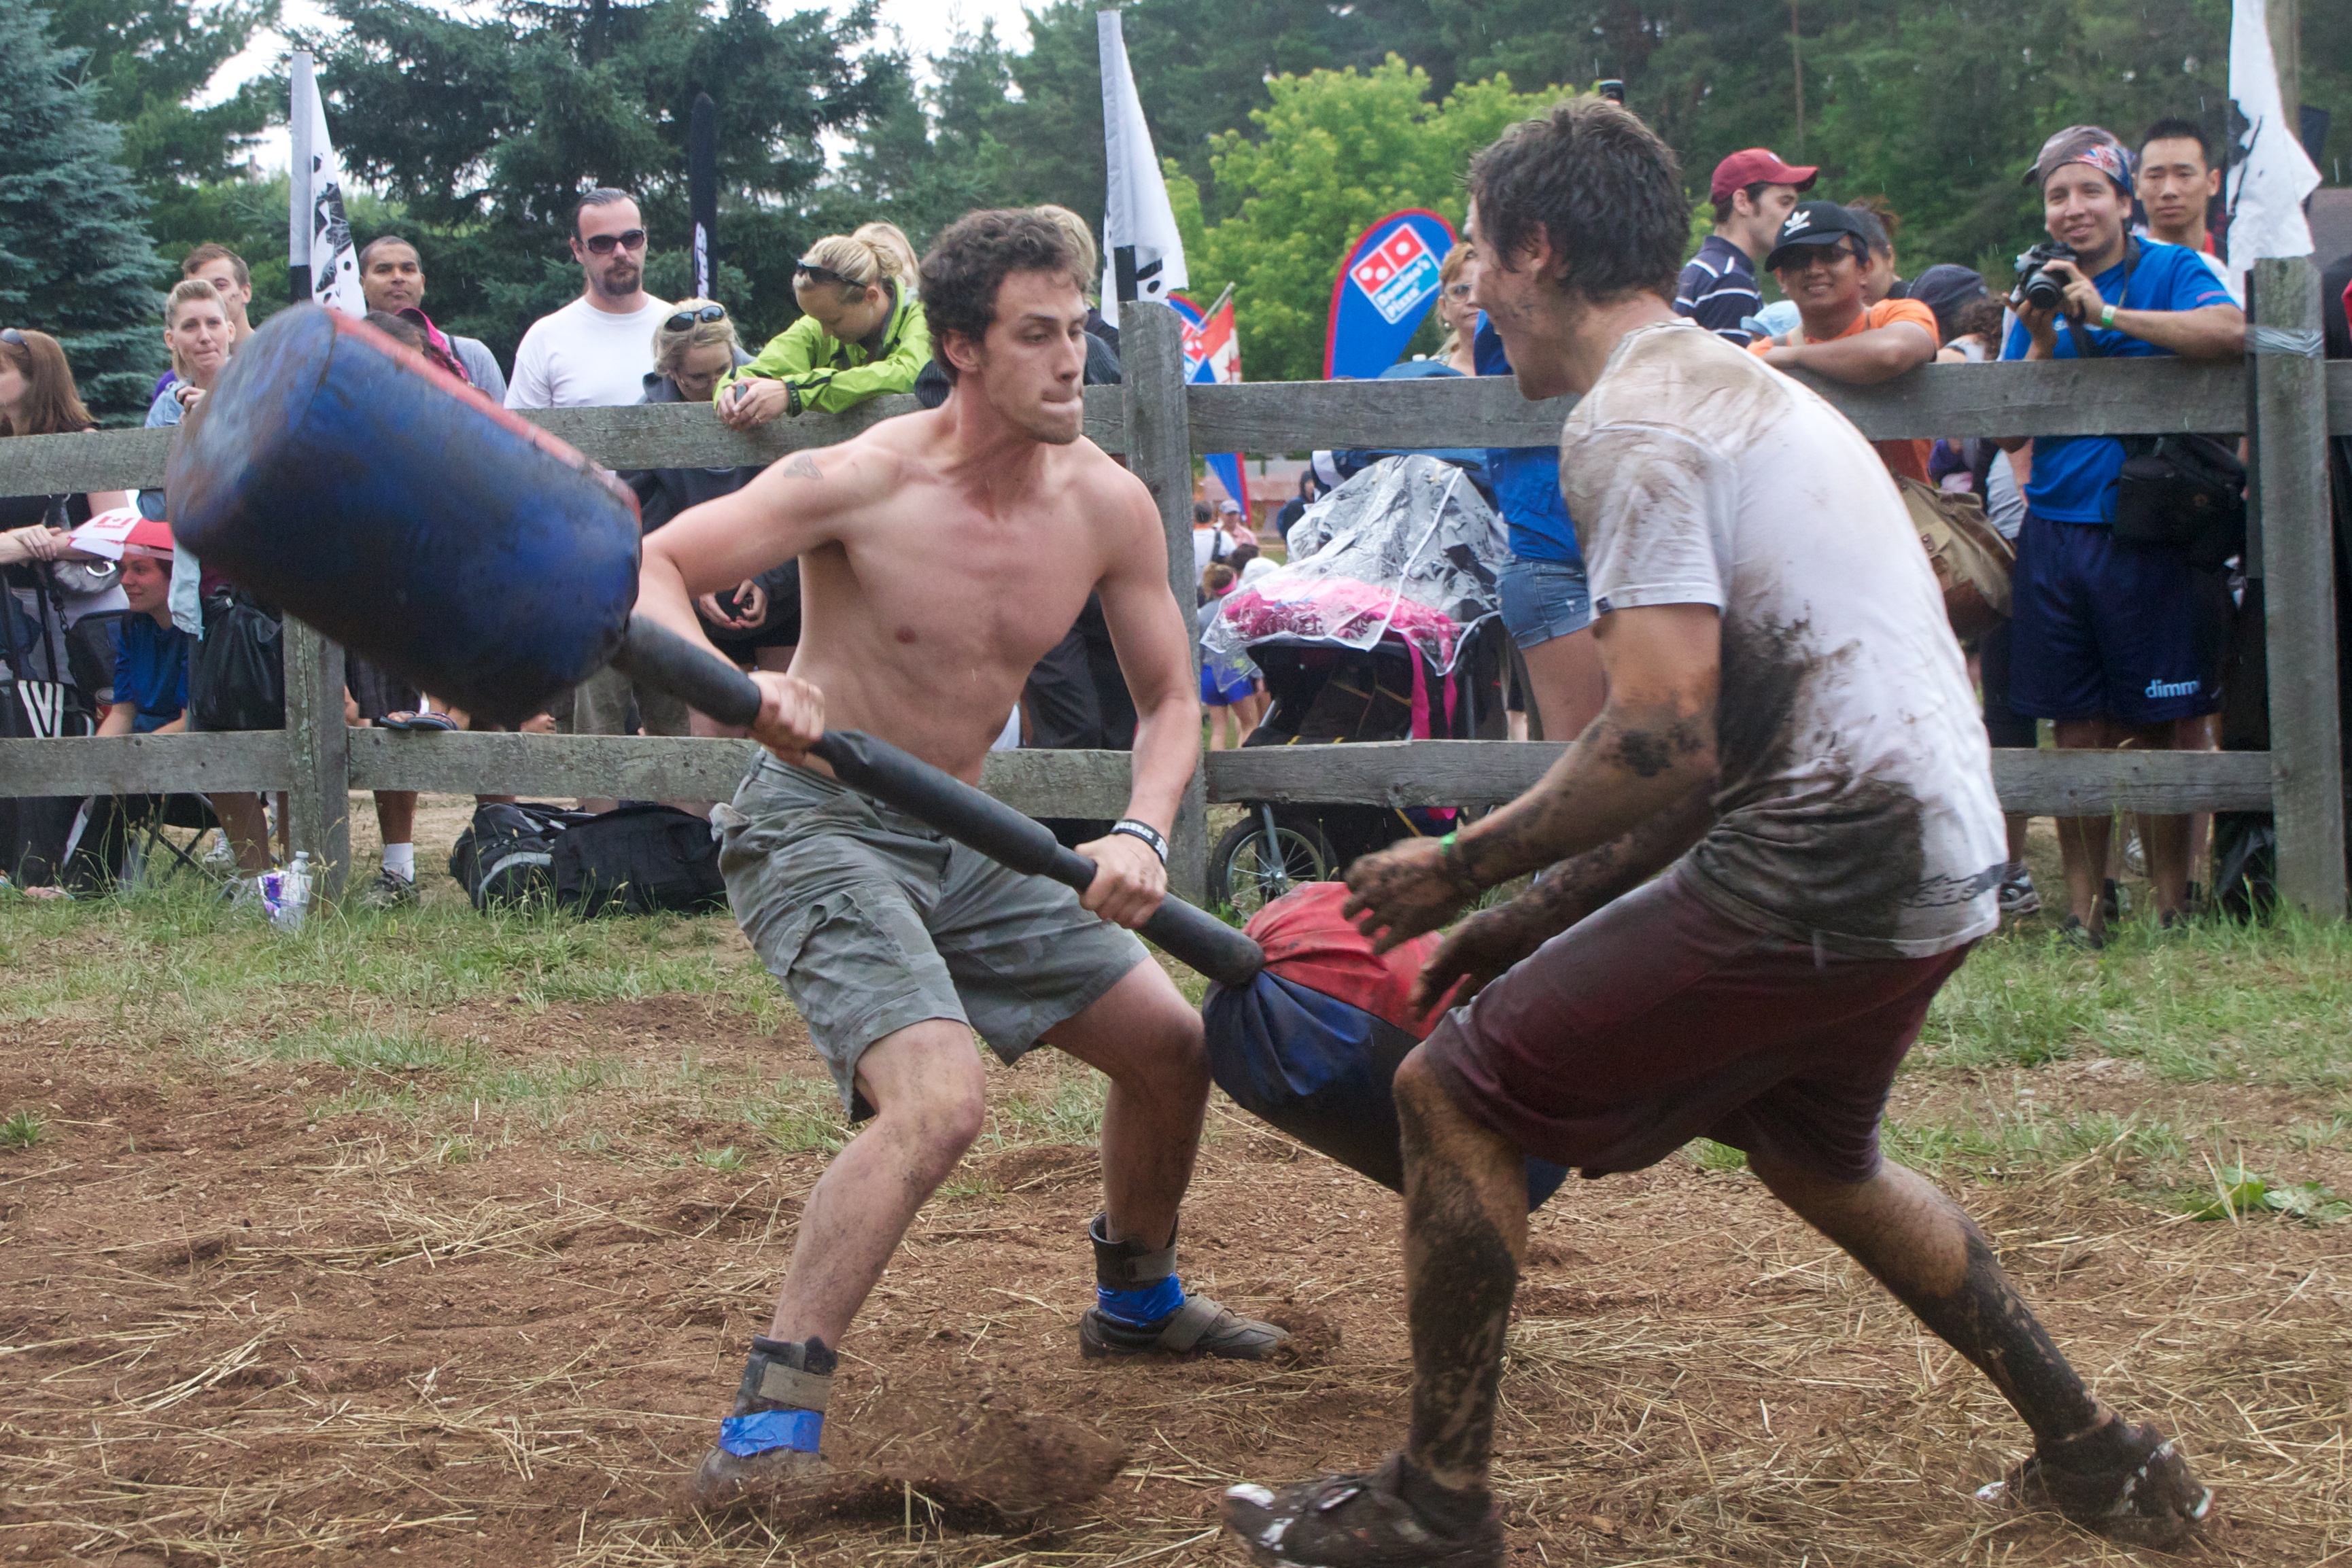
mud, sports, spartanrace, wrestling, endurance sports